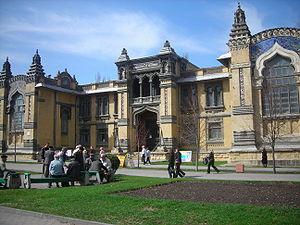
Kislovodsk est une ville et une station thermale du kraï de Stavropol, en Russie. Sa population s'élevait à 136 761 habitants en 2014.